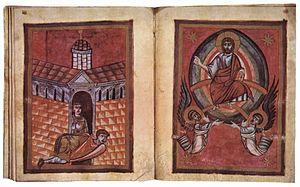
Le livre de prières d’Otton III, aussi désigné sous le nom de livre de prières de Pommersfelden, est un manuscrit médiéval dont les enluminures sont une œuvre majeure de l’époque ottonienne. Le manuscrit est conservé depuis 1944 sous la cote Clm 30111 à la Bibliothèque d’État de Bavière à Munich. Le document a été produit entre 984 et 991 pour l’usage privé du jeune roi Otton III. Il s’agit du seul livre de prières de l’époque ottonienne que nous ayons conservé. Les textes et la décoration du manuscrit transmettent une représentation monastique du souverain idéal. Plus précisément, il s'agit d'un miroir des princes.